Edward J. Stubbs

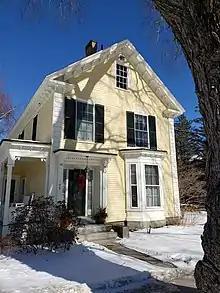
Stubbs' former residence, today's 109 Main Street in Yarmouth, Maine. He had the house built in 1850

Edward J. Stubbs (1833–1887) was an American merchant sea captain and a shipwright during a prolific period at Yarmouth Harbor in Maine. His shipyard was one of the four major ones during the town's peak years of 1850–1875.